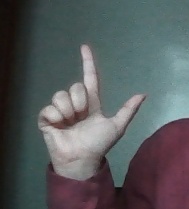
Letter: laam